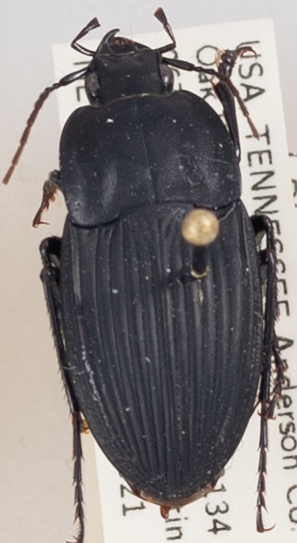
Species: Dicaelus furvus
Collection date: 2018-06-21
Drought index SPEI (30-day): -0.528
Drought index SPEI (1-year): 0.26
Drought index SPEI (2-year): -0.418